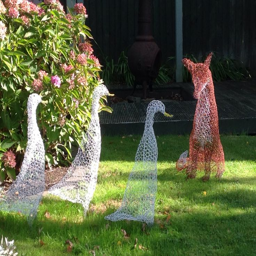
watch out there 's a fox about !